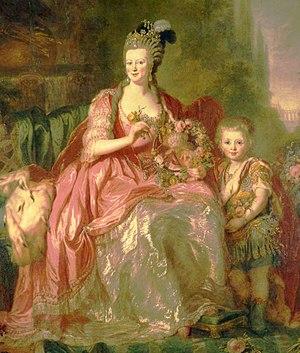
Frédérique-Louise de Hesse-Darmstadt, née le 16 octobre 1751 à Prenzlau, morte le 25 février 1805 à Berlin, était reine consort de Prusse, comme seconde épouse du roi Frédéric-Guillaume II, puis reine douairière après la mort de ce dernier en 1797.